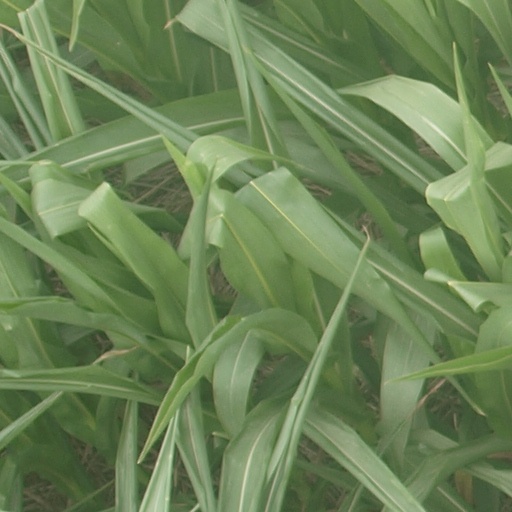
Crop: maize; corn